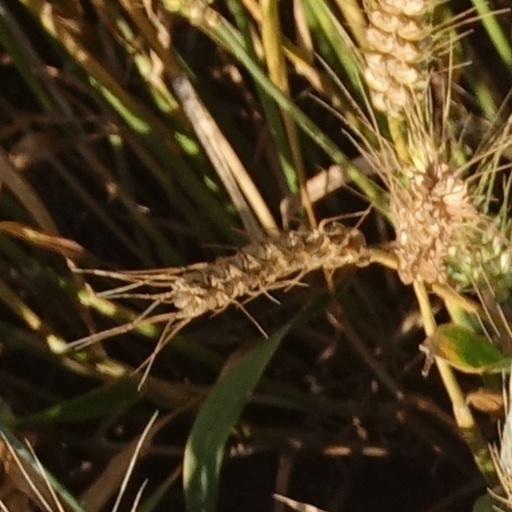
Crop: wheat